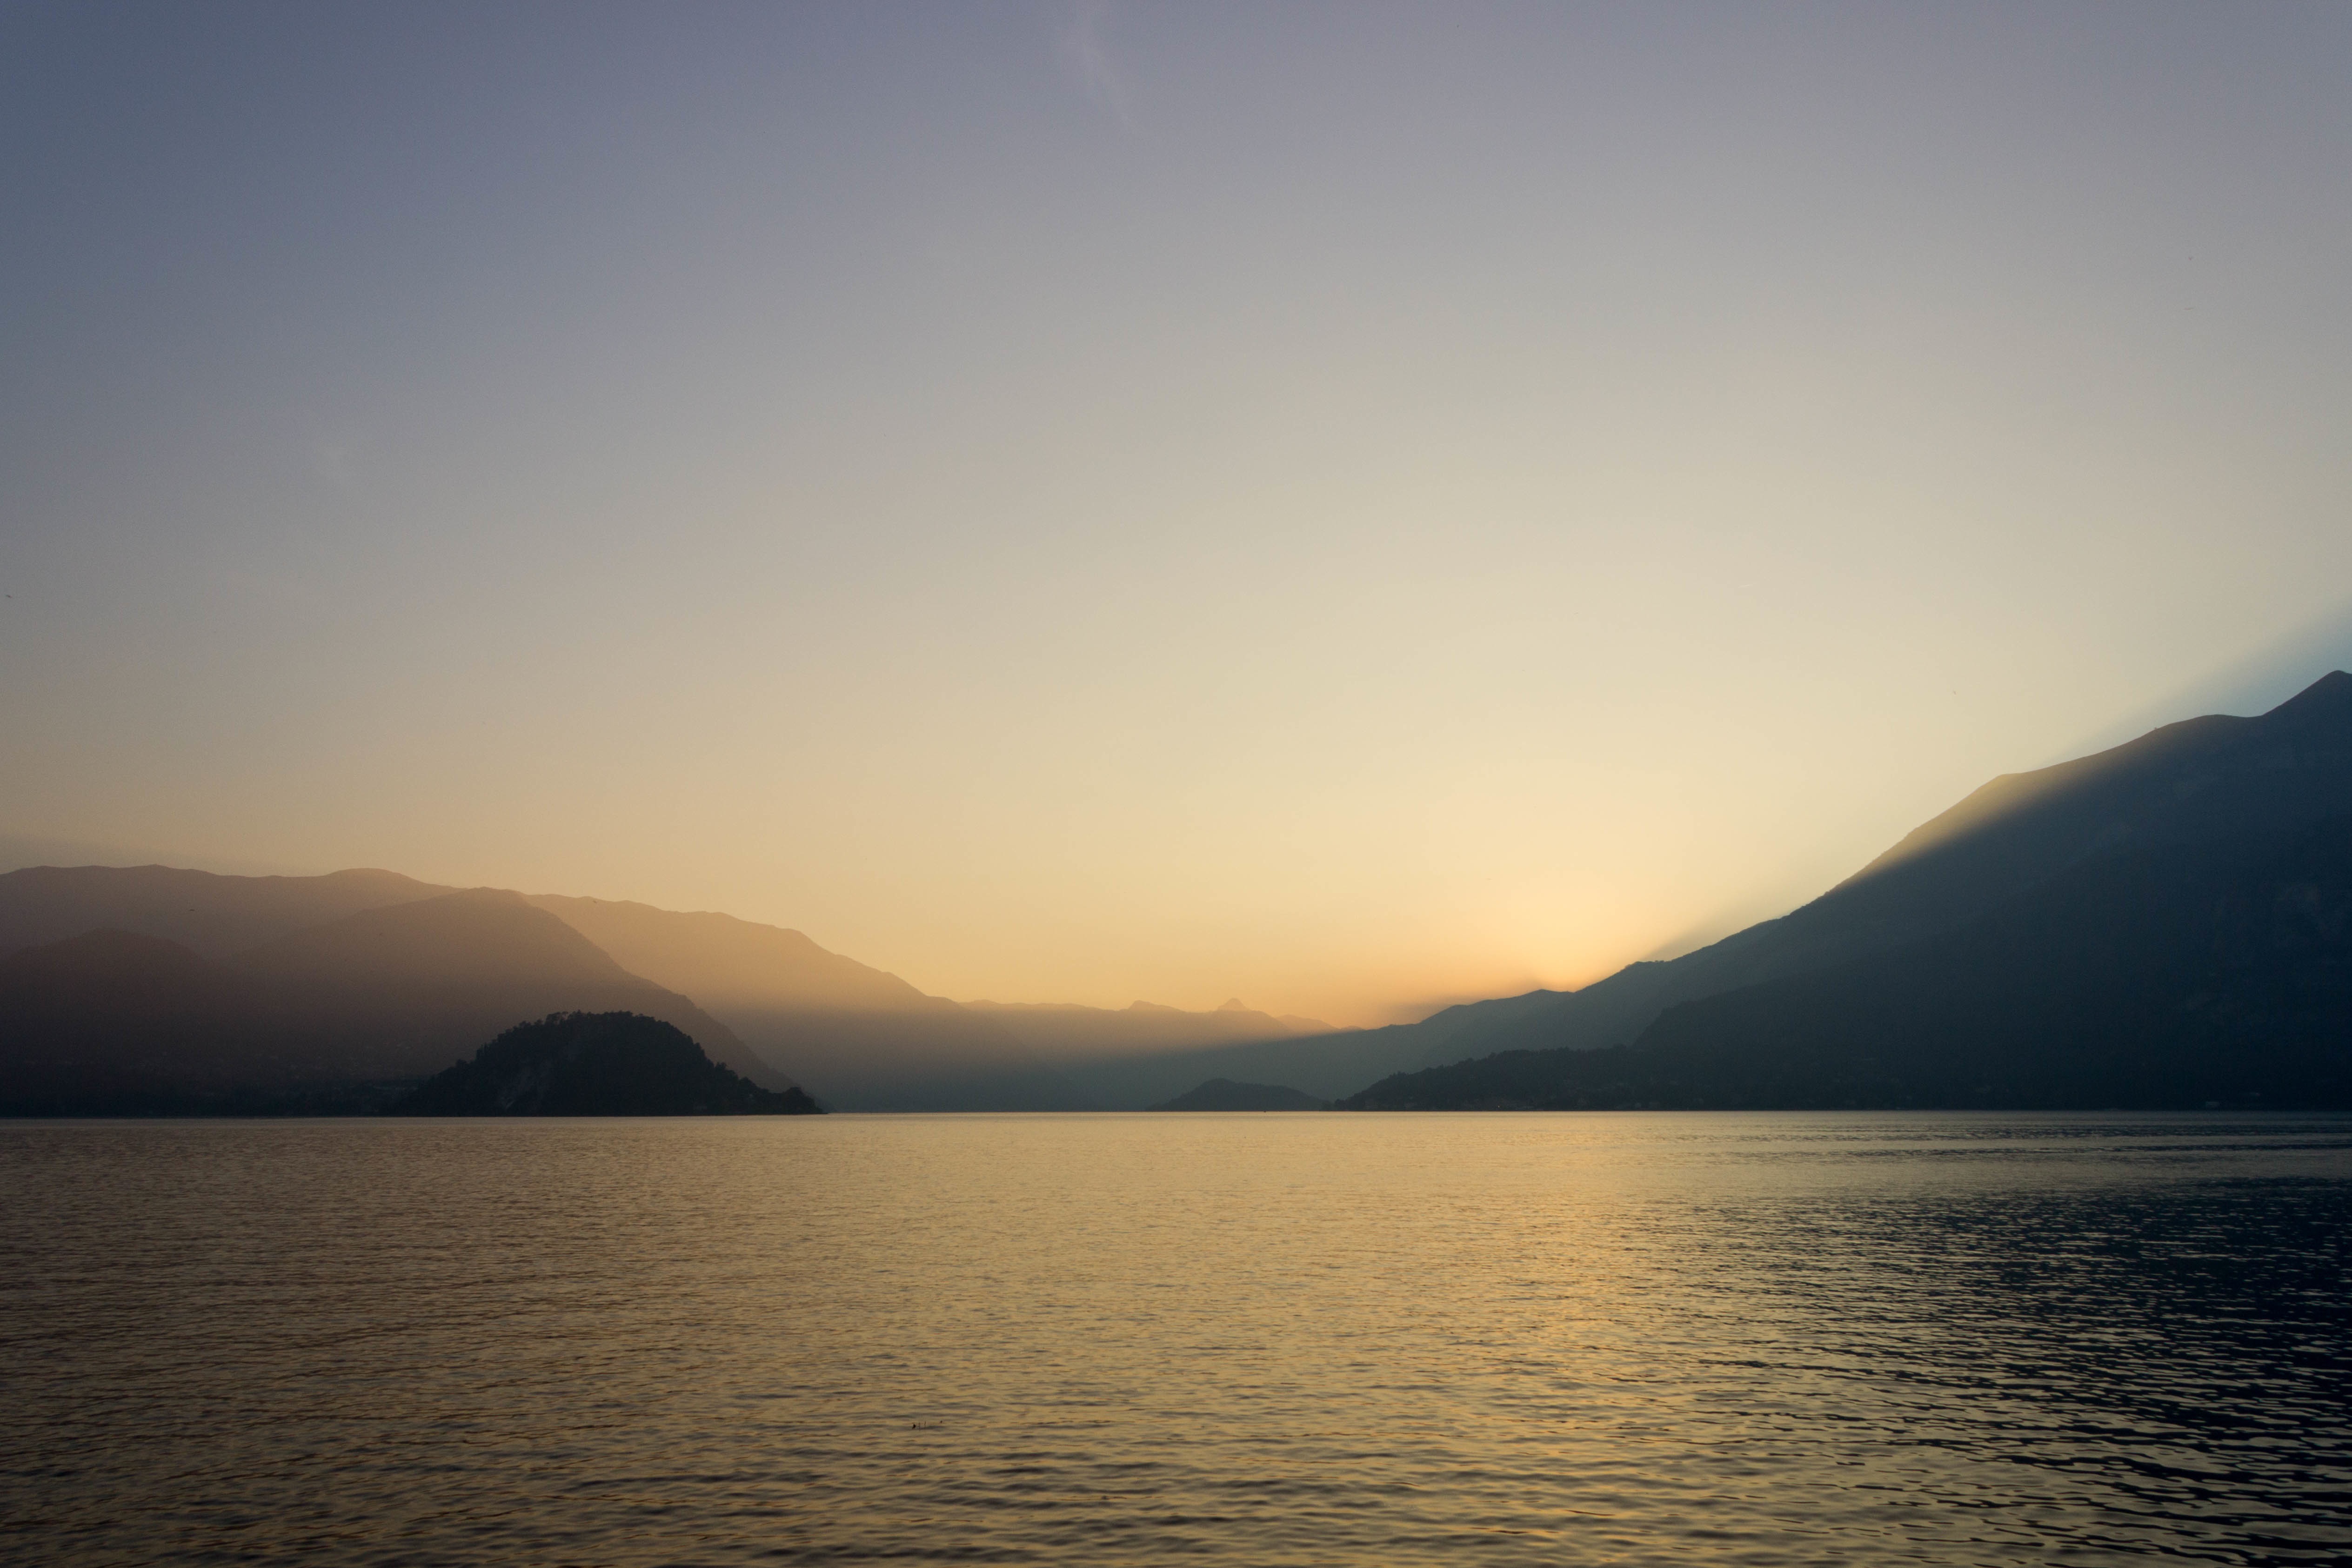
sea, coast, ocean, horizon, mountain, cloud, sunrise, sunset, sunlight, morning, lake, dawn, dusk, evening, reflection, bay, reservoir, loch, afterglow, atmospheric phenomenon